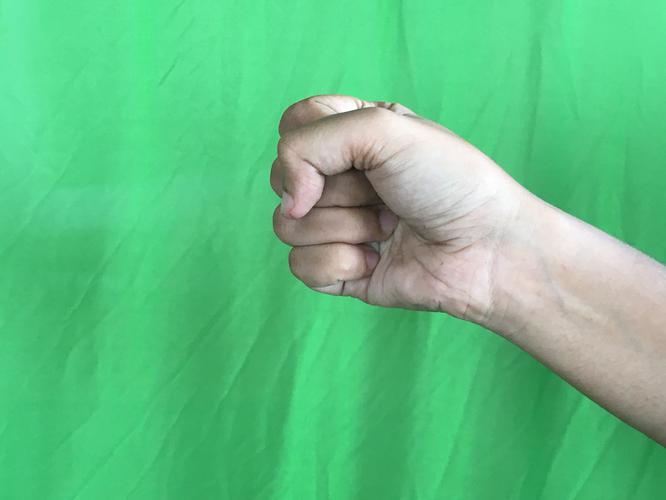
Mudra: Mushti
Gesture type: single_hand